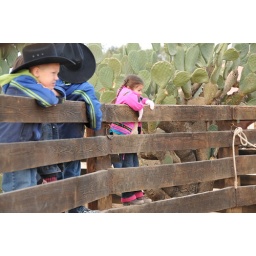
I love the wall of green elephant ear cacti which juxtaposes the colors in their jackets.